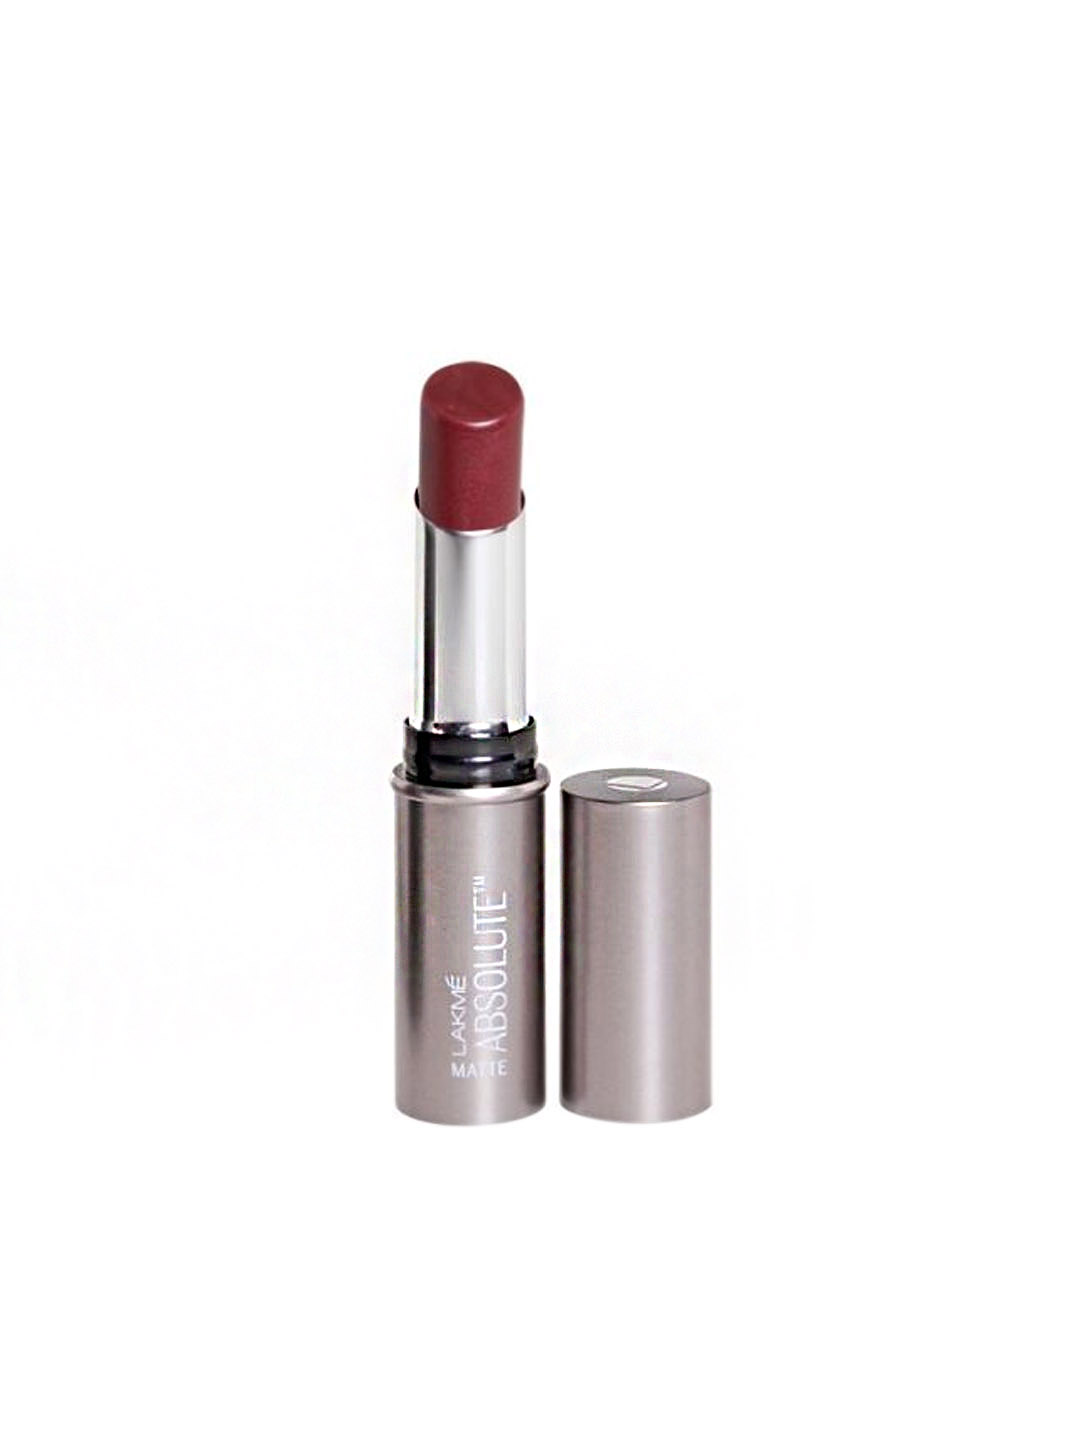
Lakme Absolute Matte Bridal Dream Lipstick 44
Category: Personal Care / Lips / Lipstick
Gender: Women
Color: Red
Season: Spring 2017
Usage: Casual